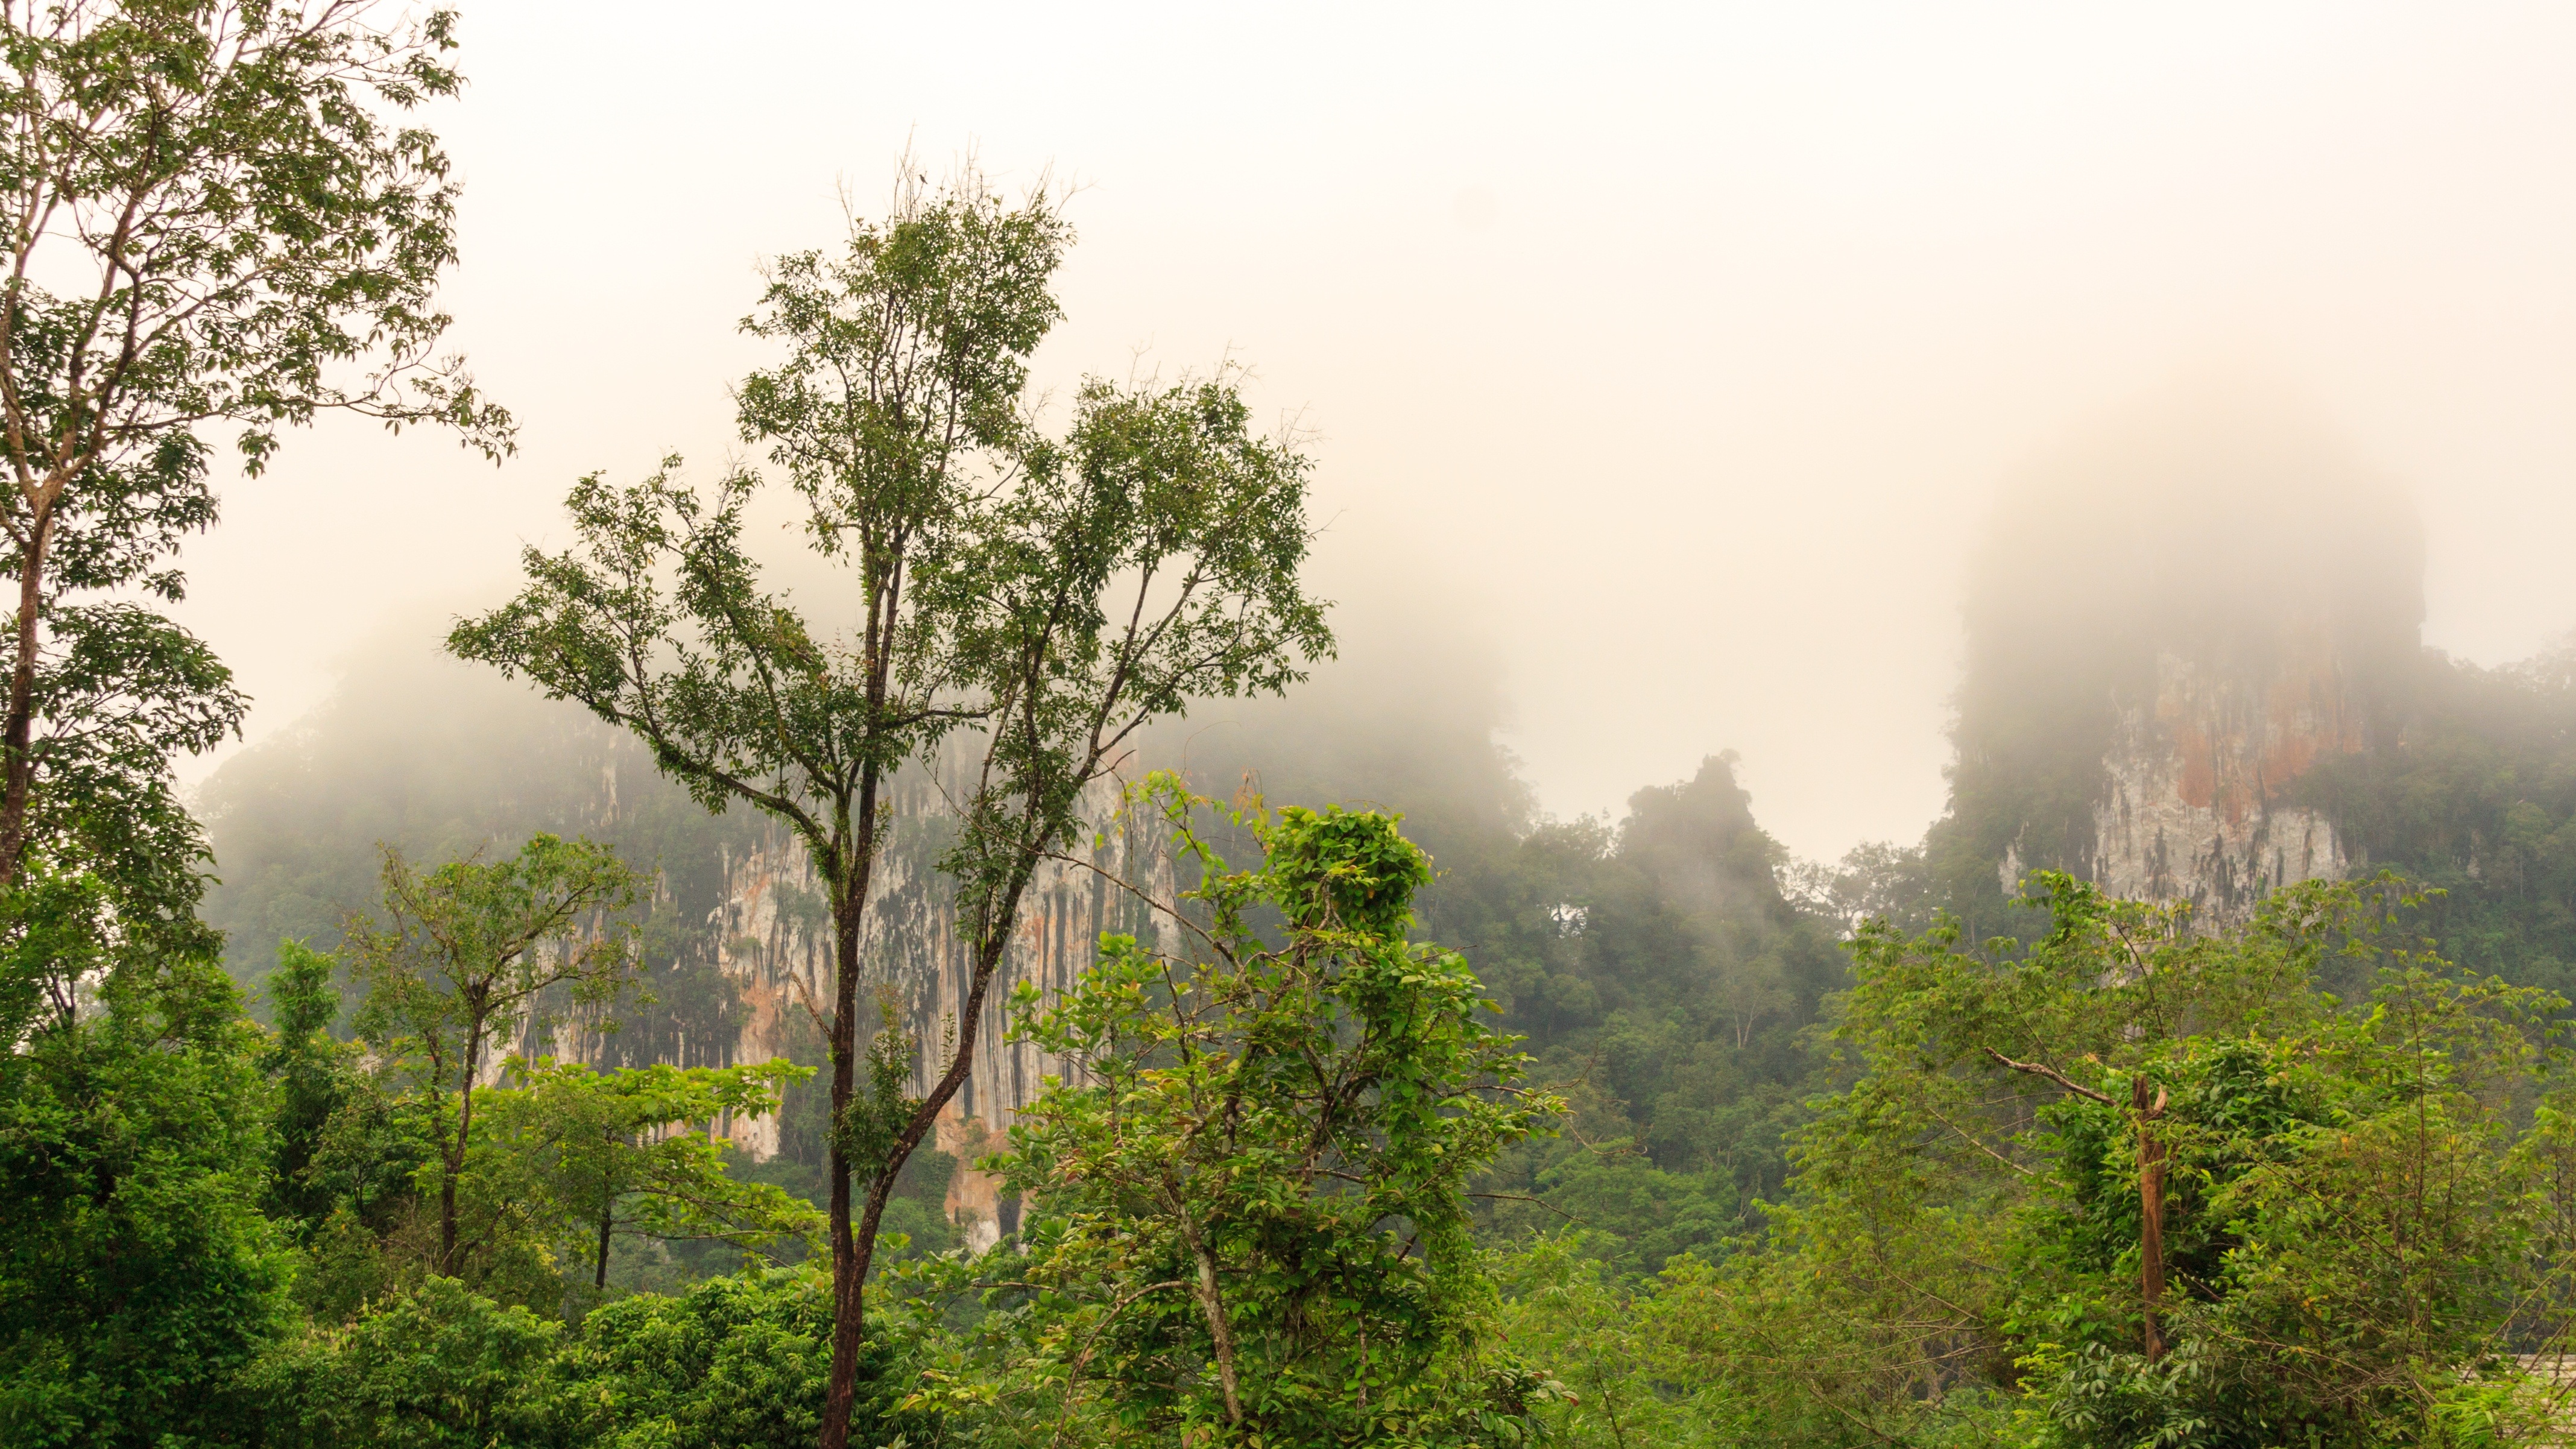
tree, nature, forest, wilderness, mountain, fog, mist, sunlight, morning, hill, jungle, savanna, trees, clouds, vegetation, rainforest, woodland, habitat, ecosystem, morning mood, dis, natural environment, geographical feature, atmospheric phenomenon, woody plant